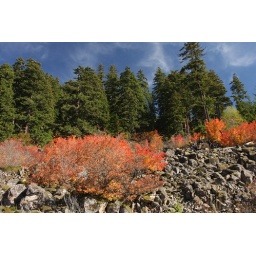
Off a forest service road up in Greenwater near Crystal Mountain.